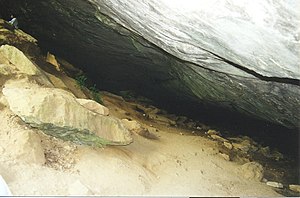
Natural Bridge (Virginia) / Dalen bag broen
Salpeterminen ved Cedar Creek
"Natural Bridge er en klippeformation i Blue Ridge Mountains, nærmere bestemt i Rockbridge County nær byen Lexington, Virginia, USA. Floden Cedar Creek har skåret en dyb kløft i kalkstensklipperne og på den måde er der dannet en naturlig ""bro"". Broen er loftet i en tidligere hule eller tunnel, som floden gennem årtusinder skar gennem klipperne.